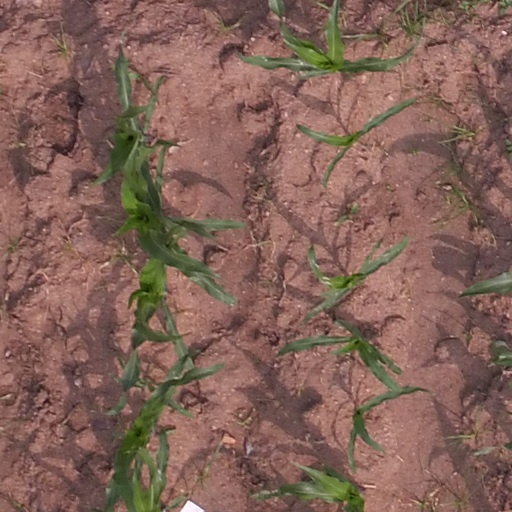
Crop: maize; corn